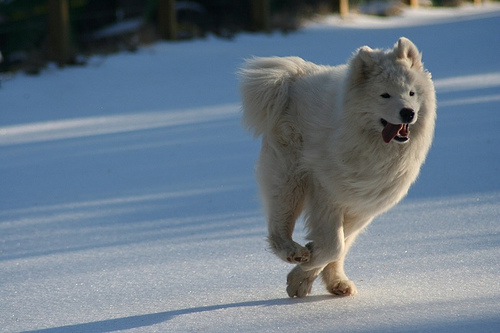
Animal: dog
Breed: samoyed